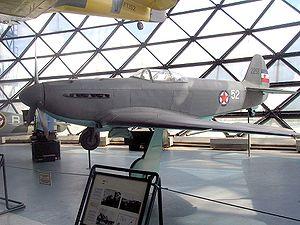
Le musée de l'Aviation de Belgrade est situé sur une esplanade qui fait face à l'aéroport Nikola-Tesla, l'aéroport international de Belgrade, la capitale de la Serbie. Il se trouve dans la municipalité de Surčin. Le bâtiment qui abrite les collections est inscrit sur la liste des monuments culturels protégés de la République de Serbie et sur la liste des biens culturels de la Ville de Belgrade.